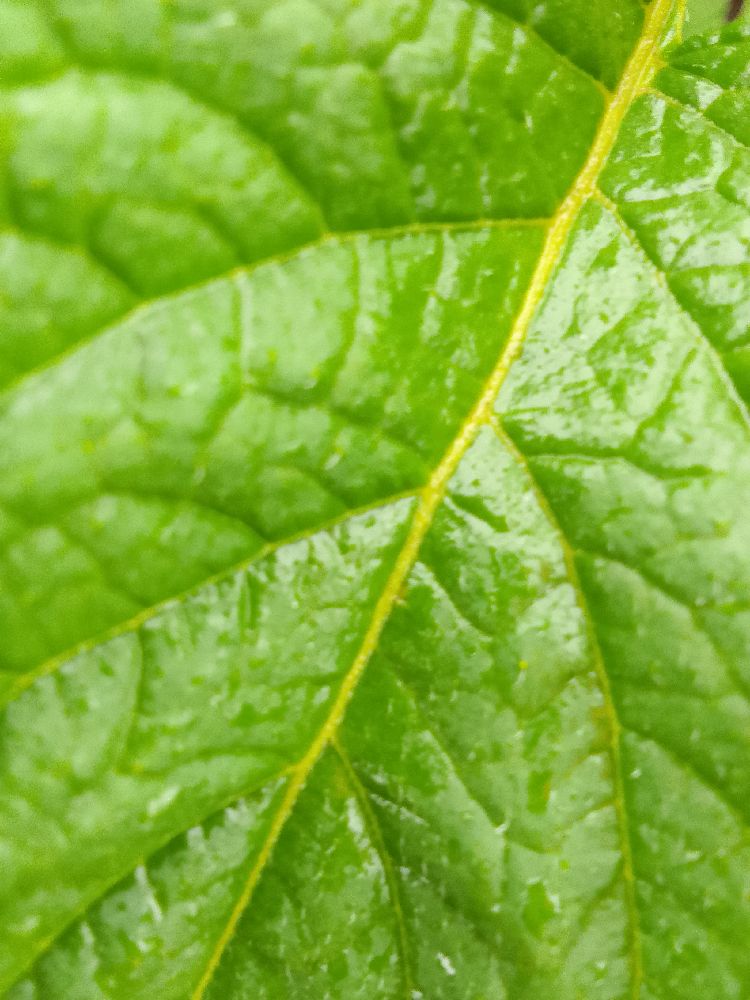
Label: Healthy